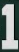
Number: 1